Pets United

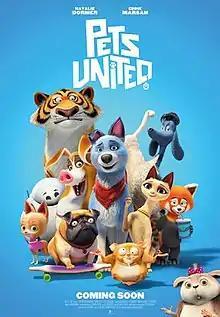
Theatrical Release poster

Pets United is a 2019 animated comedy film directed and written by Reinhard Klooss and starring Natalie Dormer, Eddie Marsan, and Jeff Burrell. It serves as a standalone sequel to the 2010 film "Animals United".